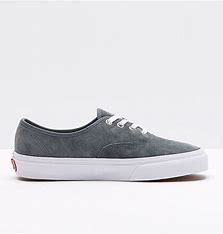
Brand: Vans
Model: UA Authentic